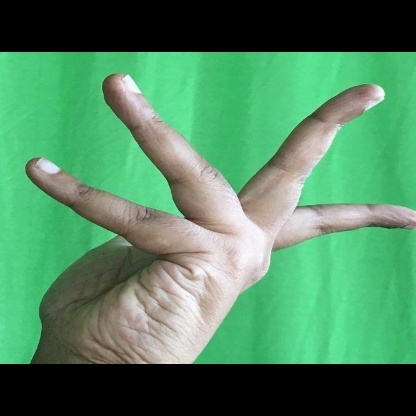
Mudra: Alapadmam